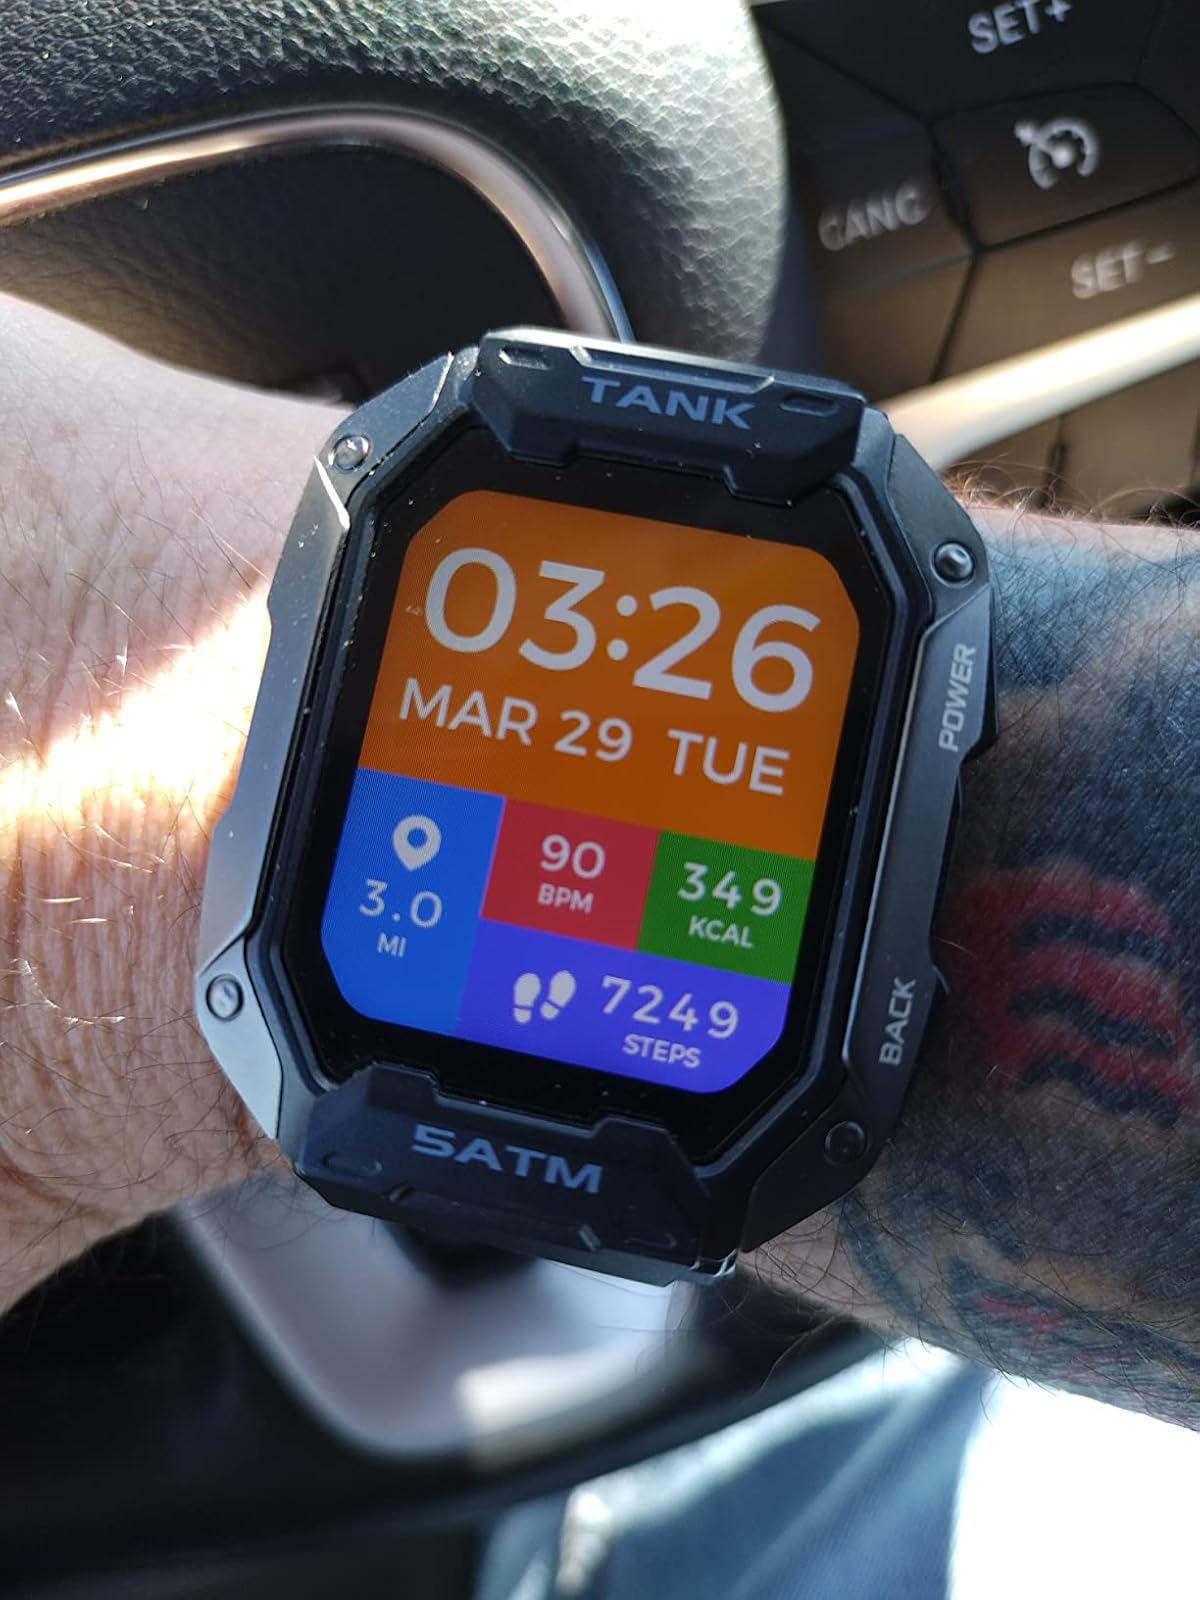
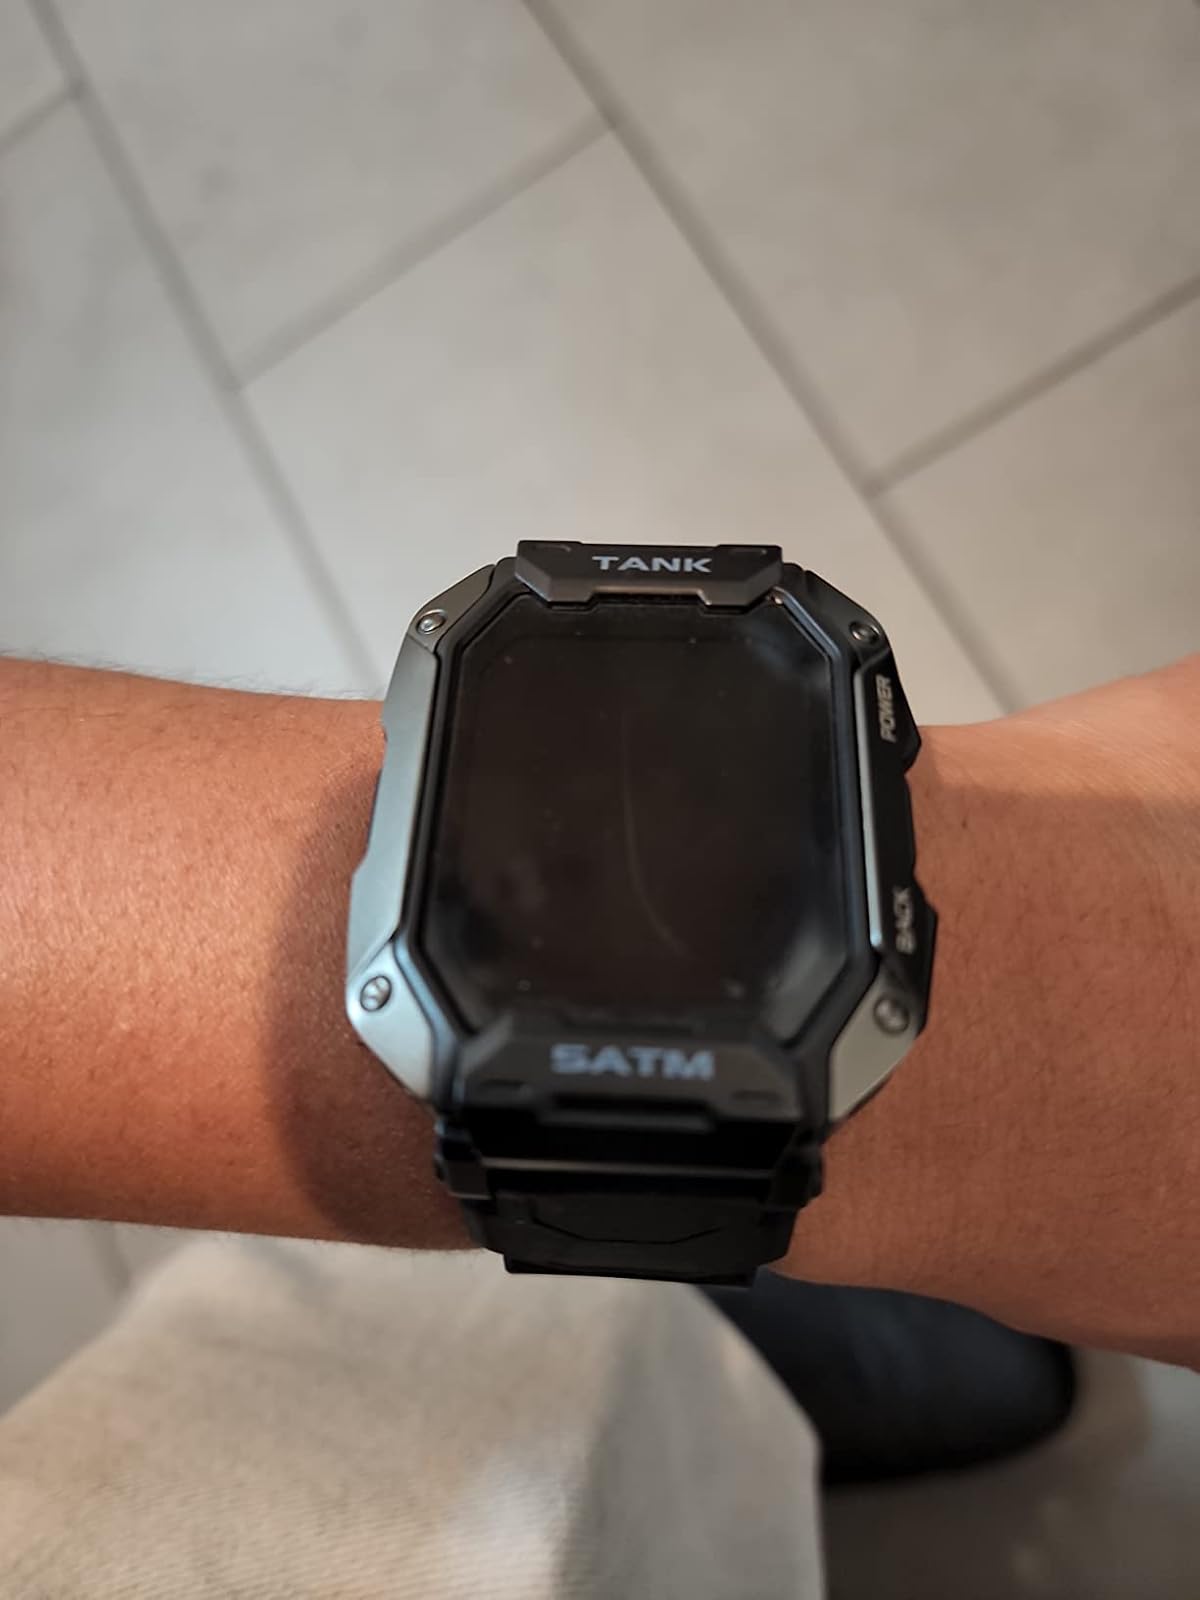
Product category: smartwatch
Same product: yes